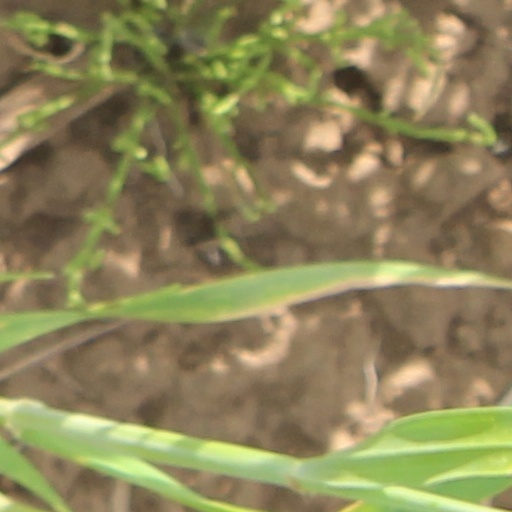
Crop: wheat